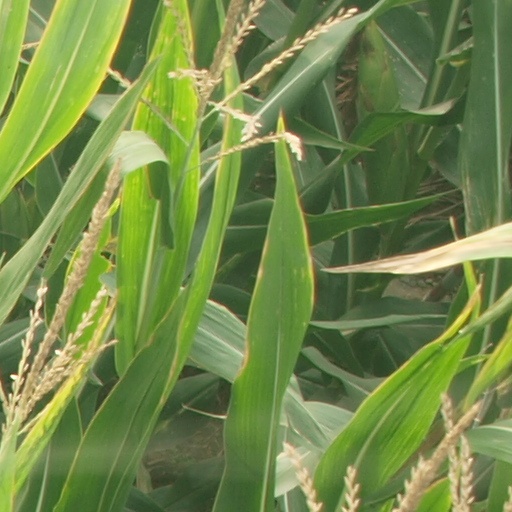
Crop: maize; corn